NGC 6820 and NGC 6823

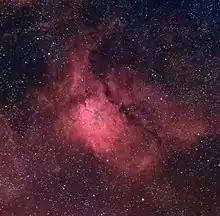
NGC 6820/NGC 6823

NGC 6820 is a small emission nebula near the open cluster NGC 6823 in Vulpecula. The reflection nebula and cluster are embedded in a large faint emission nebula called Sh 2-86. The whole area of nebulosity is often referred to as NGC 6820.